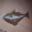
Label: flatfish